Martin Barre

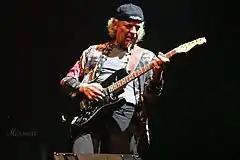
Barre performing at the Cropredy Festival, Oxfordshire, on 13 August 2004

On one track of 1994's "A Trick of Memory", Barre plays a guitar given to him by friend Mark Mancina. On the album, King Crimson alumnus Mel Collins plays the saxophone, and Fairport Convention's Maartin Allcock and Ric Sanders appear on a couple of tracks, and Andy Giddings plays keyboards. According to the AllMusic review: "the dominant sound is Barre's guitars, soaring, crunching, grinding, or noodling gently, either blues or English folk tunes"; to the reviewer, the album is "a decent debut album". "A Summer Band" was released only in limited edition.